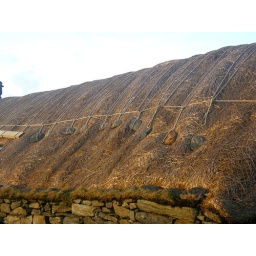
The rocks provide weight, to hold the roof down in strong winds.